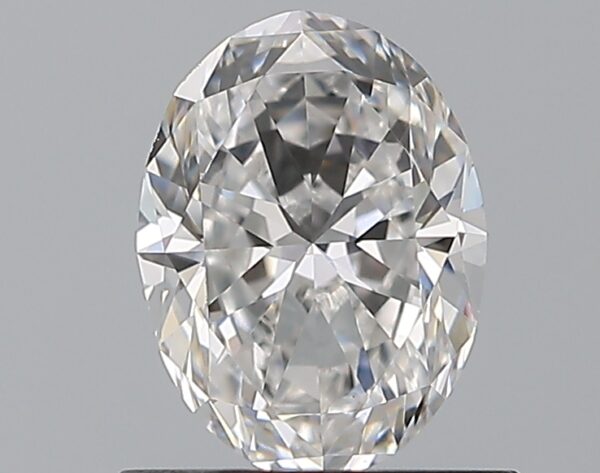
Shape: oval
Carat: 0.8
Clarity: VS1
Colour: D
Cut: EX
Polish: EX
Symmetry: VG
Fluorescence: ST
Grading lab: GIA
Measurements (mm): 6.91 x 5.15 x 3.27